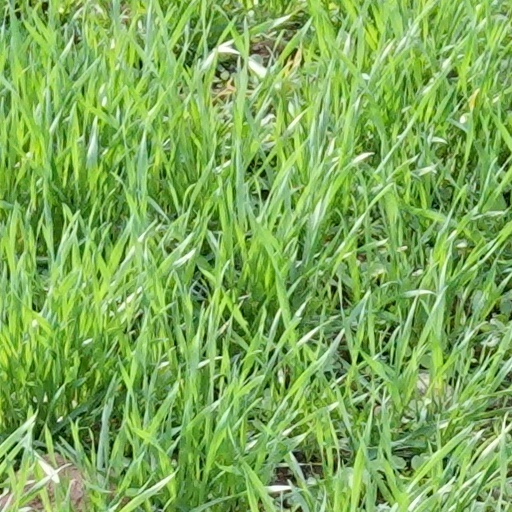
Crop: wheat